Albert Quixall

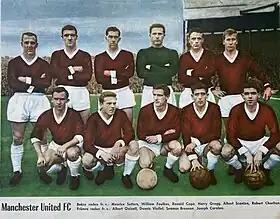
Manchester United F.C. in 1960 – from the left, standing: Maurice Setters, Bill Foulkes, Ronnie Cope, Harry Gregg, Albert Scanlon, Bobby Charlton. Front row: Warren Bradley, "Albert Quixall", Dennis Viollet, Shay Brennan and Joe Carolan.

Albert Quixall (9 August 1933 – 12 November 2020) was an English professional footballer who played as an inside-forward. He joined Sheffield Wednesday as a youth and debuted in their professional side in 1951. He played almost 250 league games for Wednesday and became known as the "Golden Boy", also being capped five times for the England national team. Quixall joined Manchester United in 1958 for a record transfer fee, a signing made by Matt Busby to rebuild his team following the Munich air disaster. Quixall played 184 games for United and was regarded by Bobby Charlton as key to many of his goals in this era. He ended his football career at Oldham Athletic and Stockport County. In retirement he lived in Greater Manchester and ran a scrap metal firm.